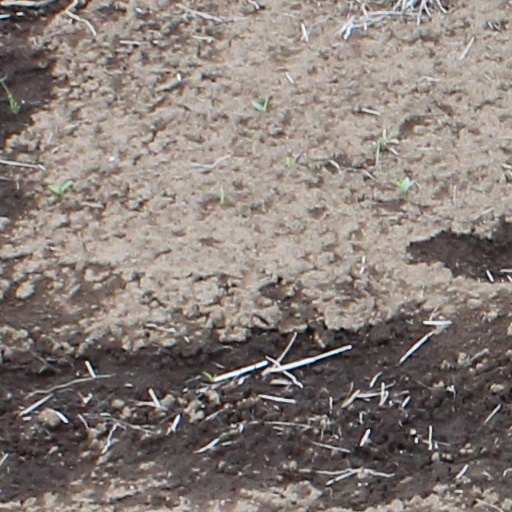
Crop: wheat